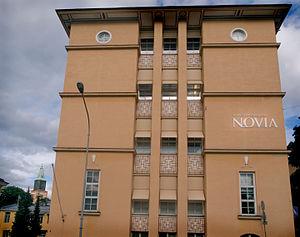
L'Université des sciences appliquée Novia est une université de la région de l'Uusimaa en Finlande.